Tropical Storm Kai-tak

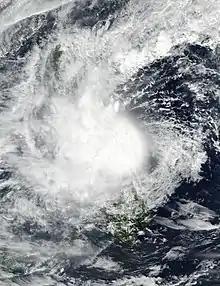
Tropical Storm Kai-tak making landfall in the Philippines on December 16

Tropical Storm Kai-tak, known in the Philippines as Tropical Storm Urduja, was a late-season tropical cyclone that affected the Philippines during mid-December 2017. The twenty-sixth named storm of the 2017 Pacific typhoon season, Kai-tak started as a tropical depression near Palau on December 11. After slowly intensifying, the system became a tropical storm on December 14. Due to its slow motion, Kai-tak made landfall in Samar on December 16 and traversed the Philippine Islands. Kai-tak later moved in a west-southwestward direction until it dissipated on December 23 near Malaysia.